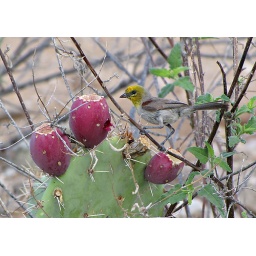
Verdin eating the prickly pear cactus fruit in Tucson Arizona